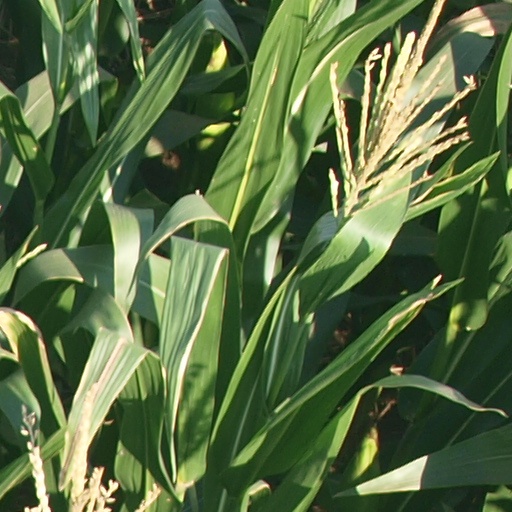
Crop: maize; corn